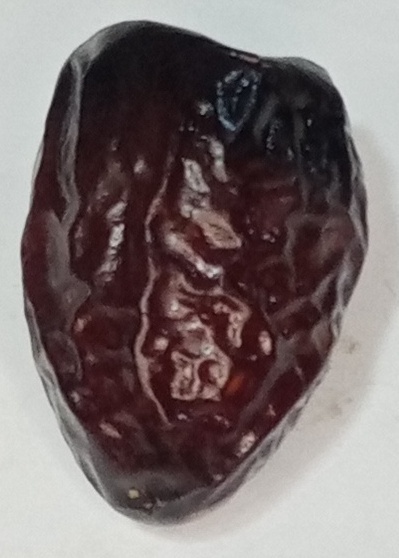
Variety: kupro
Size: large
Grade: grade-3